Nottingham Blitz

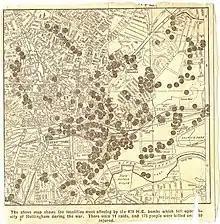
Map of locations of bombing in Nottingham during the Second World War. Published in the Nottingham Evening Post 17 May 1945

The Nottingham Blitz was an attack by the Nazi German "Luftwaffe" on Nottingham during the night of 8–9 May 1941.